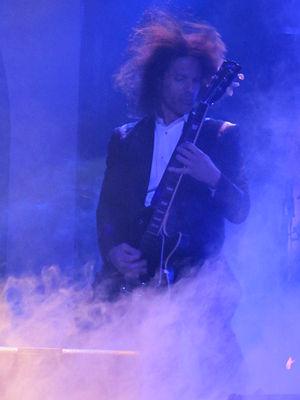
Cet article présente la liste des membres des différents line-ups d'Alice Cooper, studio et live.
Al Pitrelli est un guitariste rock américain né le 26 septembre 1962 à New York.